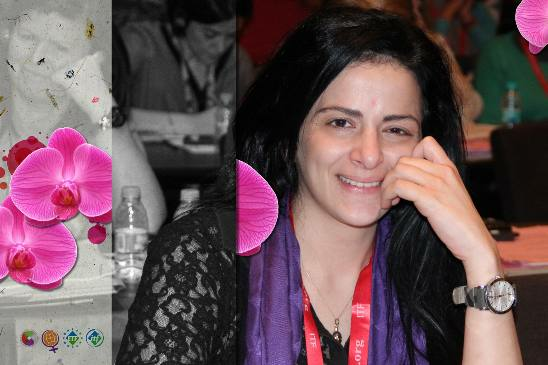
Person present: Yes